Shree Harikul Model Higher Secondary School

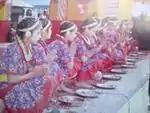
Students performing in annual function of shree harikul.

Shree Harikul hosts an annual function with different events celebrating the school's anniversary on 6 February, (23 Magh) each year. It also takes part in different cultural events organized by PABSON (an association of Nepalese Private Schools). Shree Harikul has won different prizes, which can be found in several online magazines. Every Friday is book-free day (initiated since 2020) where students participate in different extracurricular classes such as art, dance ( modern-traditional), drama, music, vocal and sports training for volleyball, cricket, football, table tennis, basketball, and karate. School Programmes are conducted every Friday as a part of extracurricular studies.